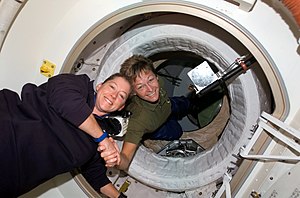
STS-120 / Missionen
STS-120 var Discovery 34. rumfærge-mission.